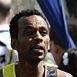
Age: 32